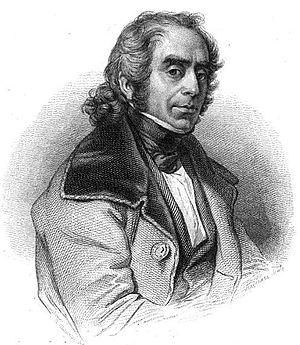
Marie-Anne Roig, dite Marie Arago, née le 3 novembre 1755 à Corneilla-la-Rivière et morte le 5 septembre 1845 à Estagel, est la femme de François Bonaventure Arago et la mère de François, Jean, Jacques, Victor, Joseph et Étienne Arago.